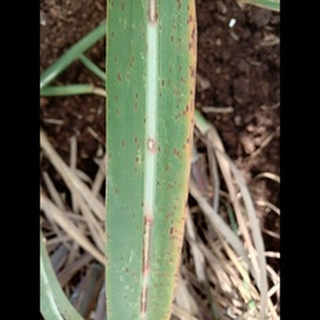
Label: sugarcane_rust